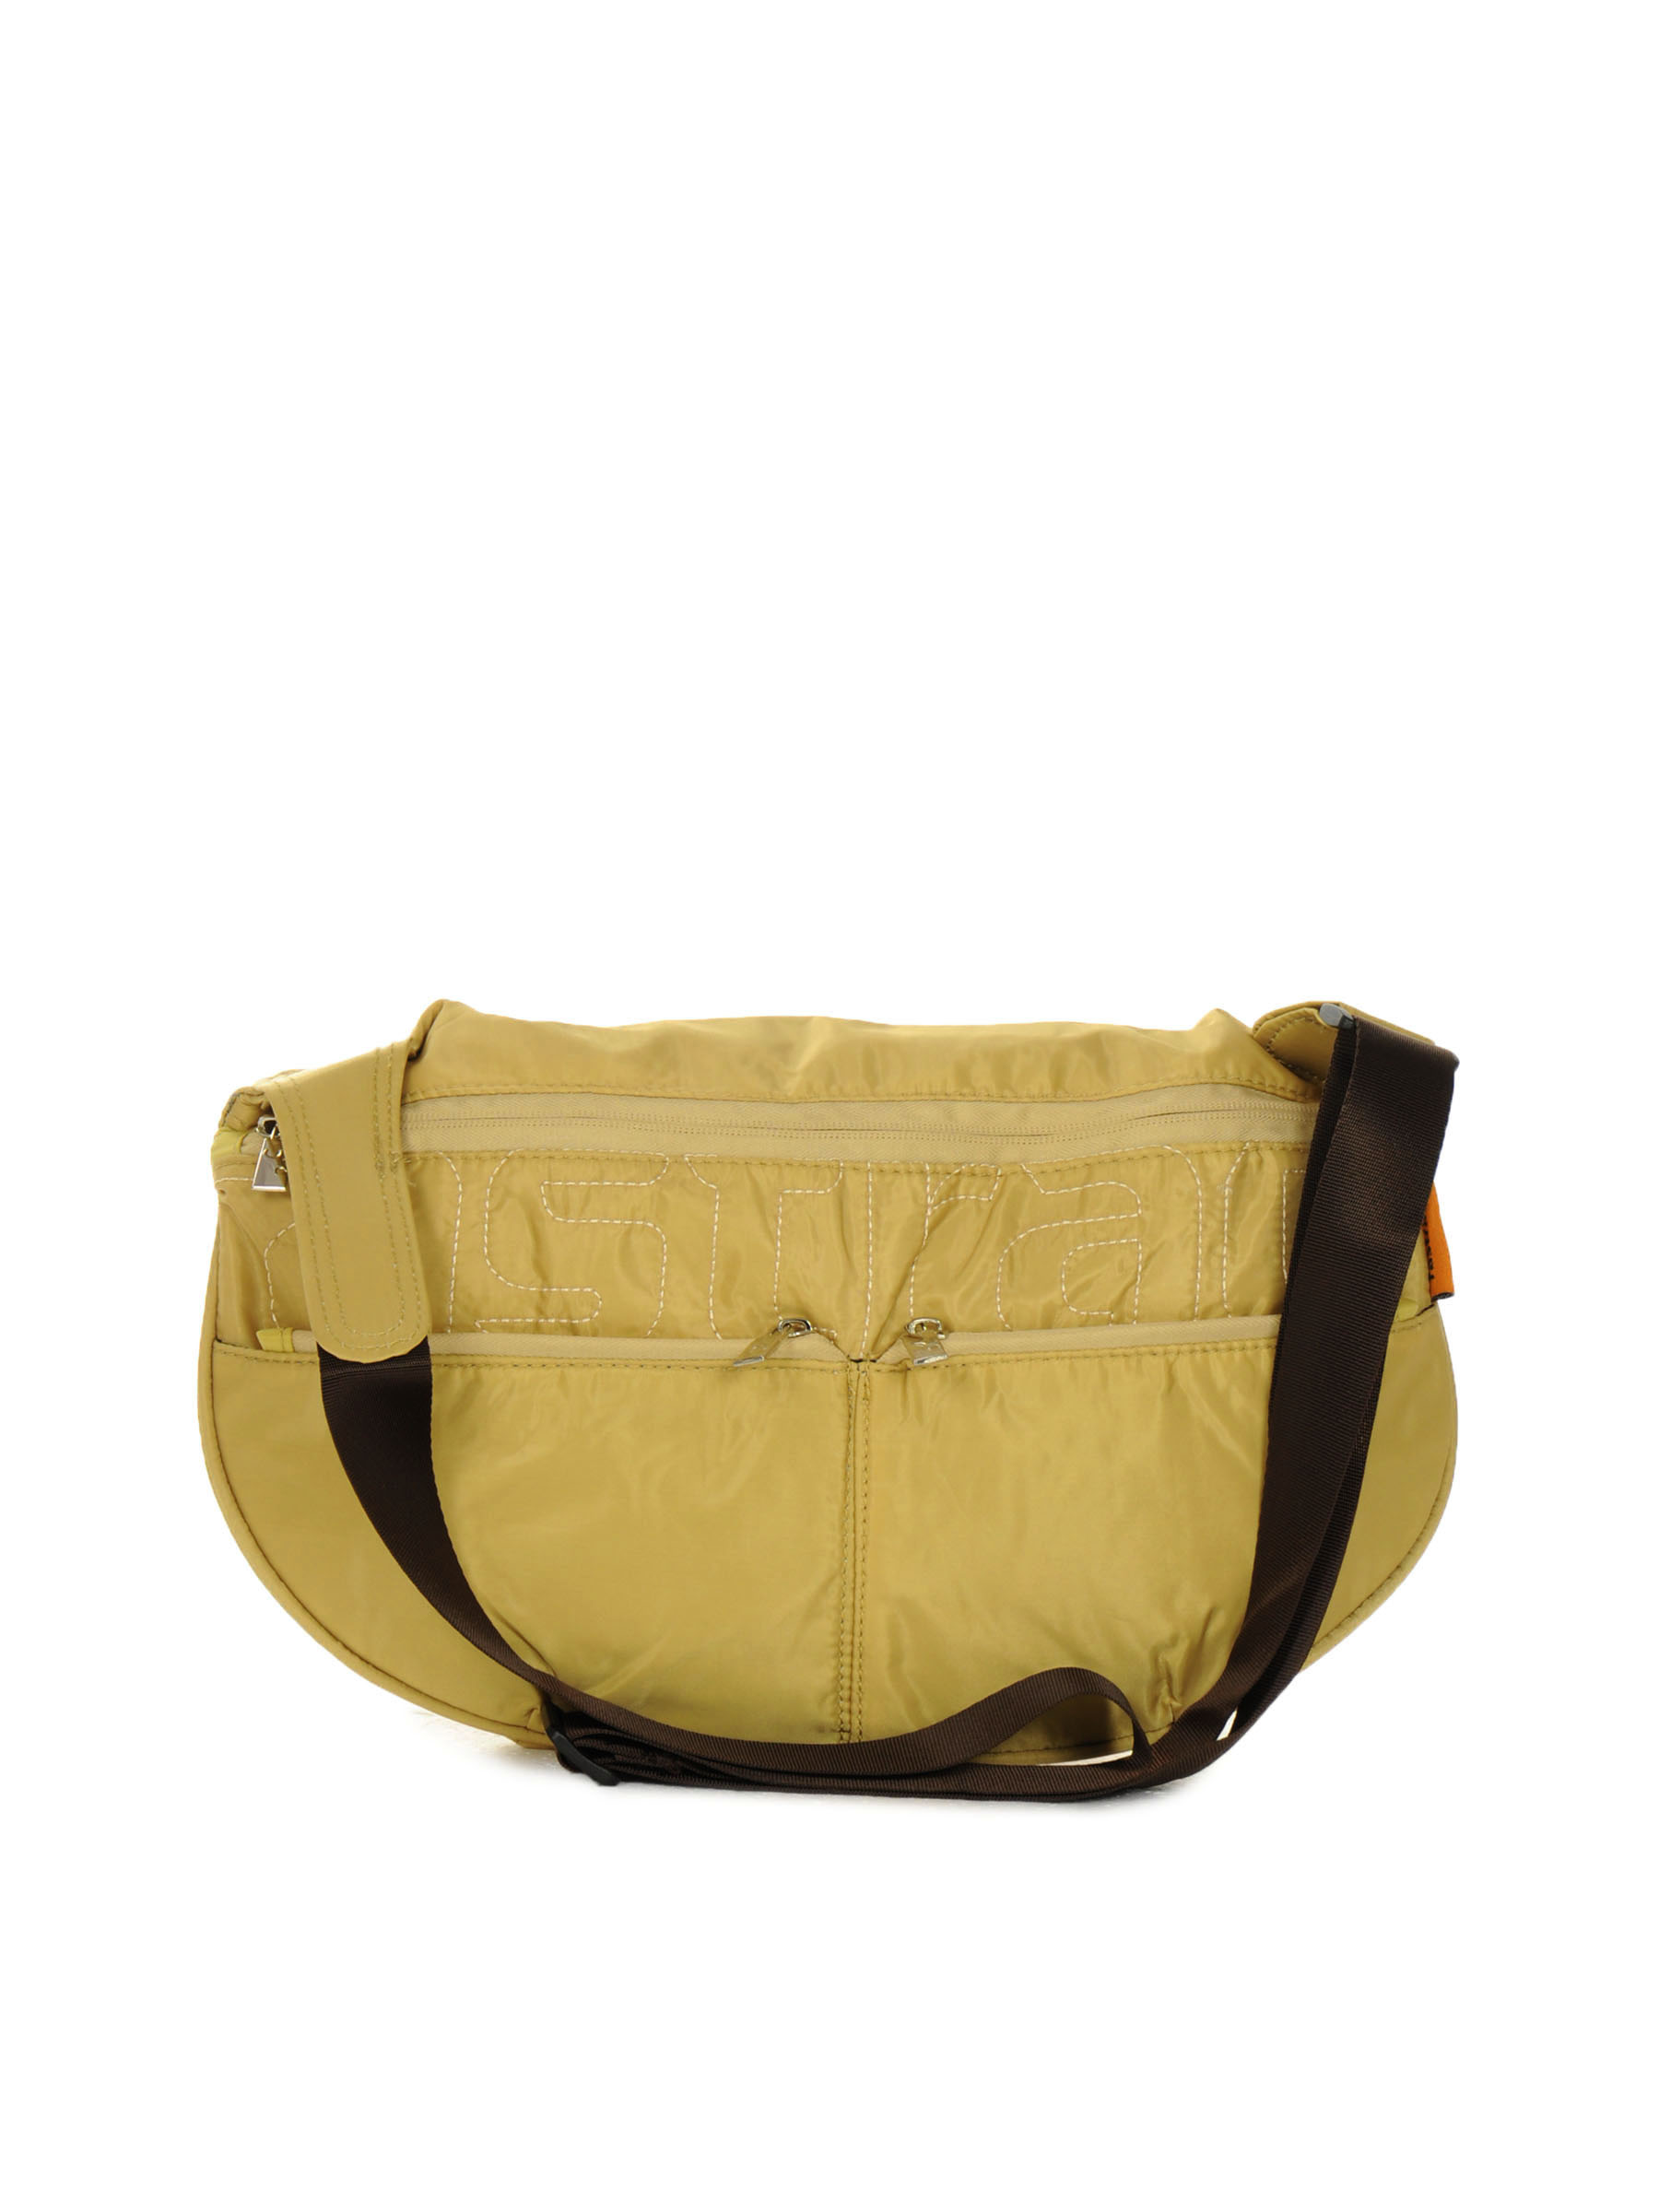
Fastrack Women Leatherette Beige Sling Bag
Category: Accessories / Bags / Handbags
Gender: Women
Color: Beige
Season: Winter 2016
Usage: Casual